Sorbus aucuparia

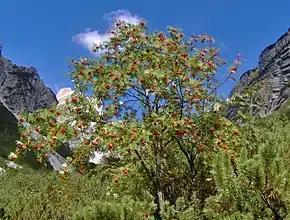
Growing with mountain pine in the Italian Alps

It can be found in almost all of Europe and the Caucasus up to Northern Russia and Siberia, but it is not native to Southern Spain, Southern Greece, Sardinia, the Balearic Islands, the Azores, and the Faroe Islands. The species was introduced as an ornamental species in North America. It is widespread from plains to mountains up to the tree line where it grows as the only deciduous tree species among krummholz. In the Alps it grows at elevations of up to . "S. aucuparia" appears north of the boreal forest at the arctic tree line; in Norway, it is found up to the 71st parallel north.